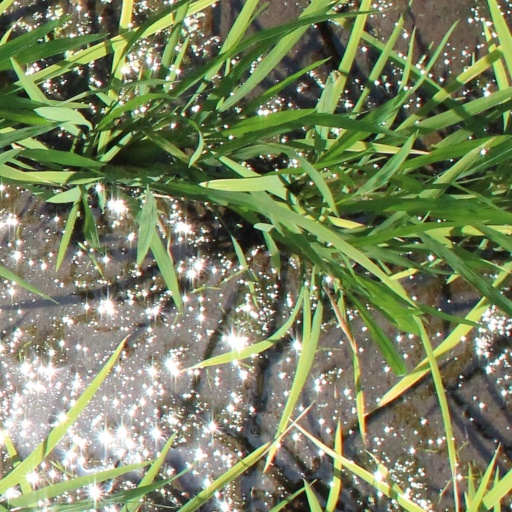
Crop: rice